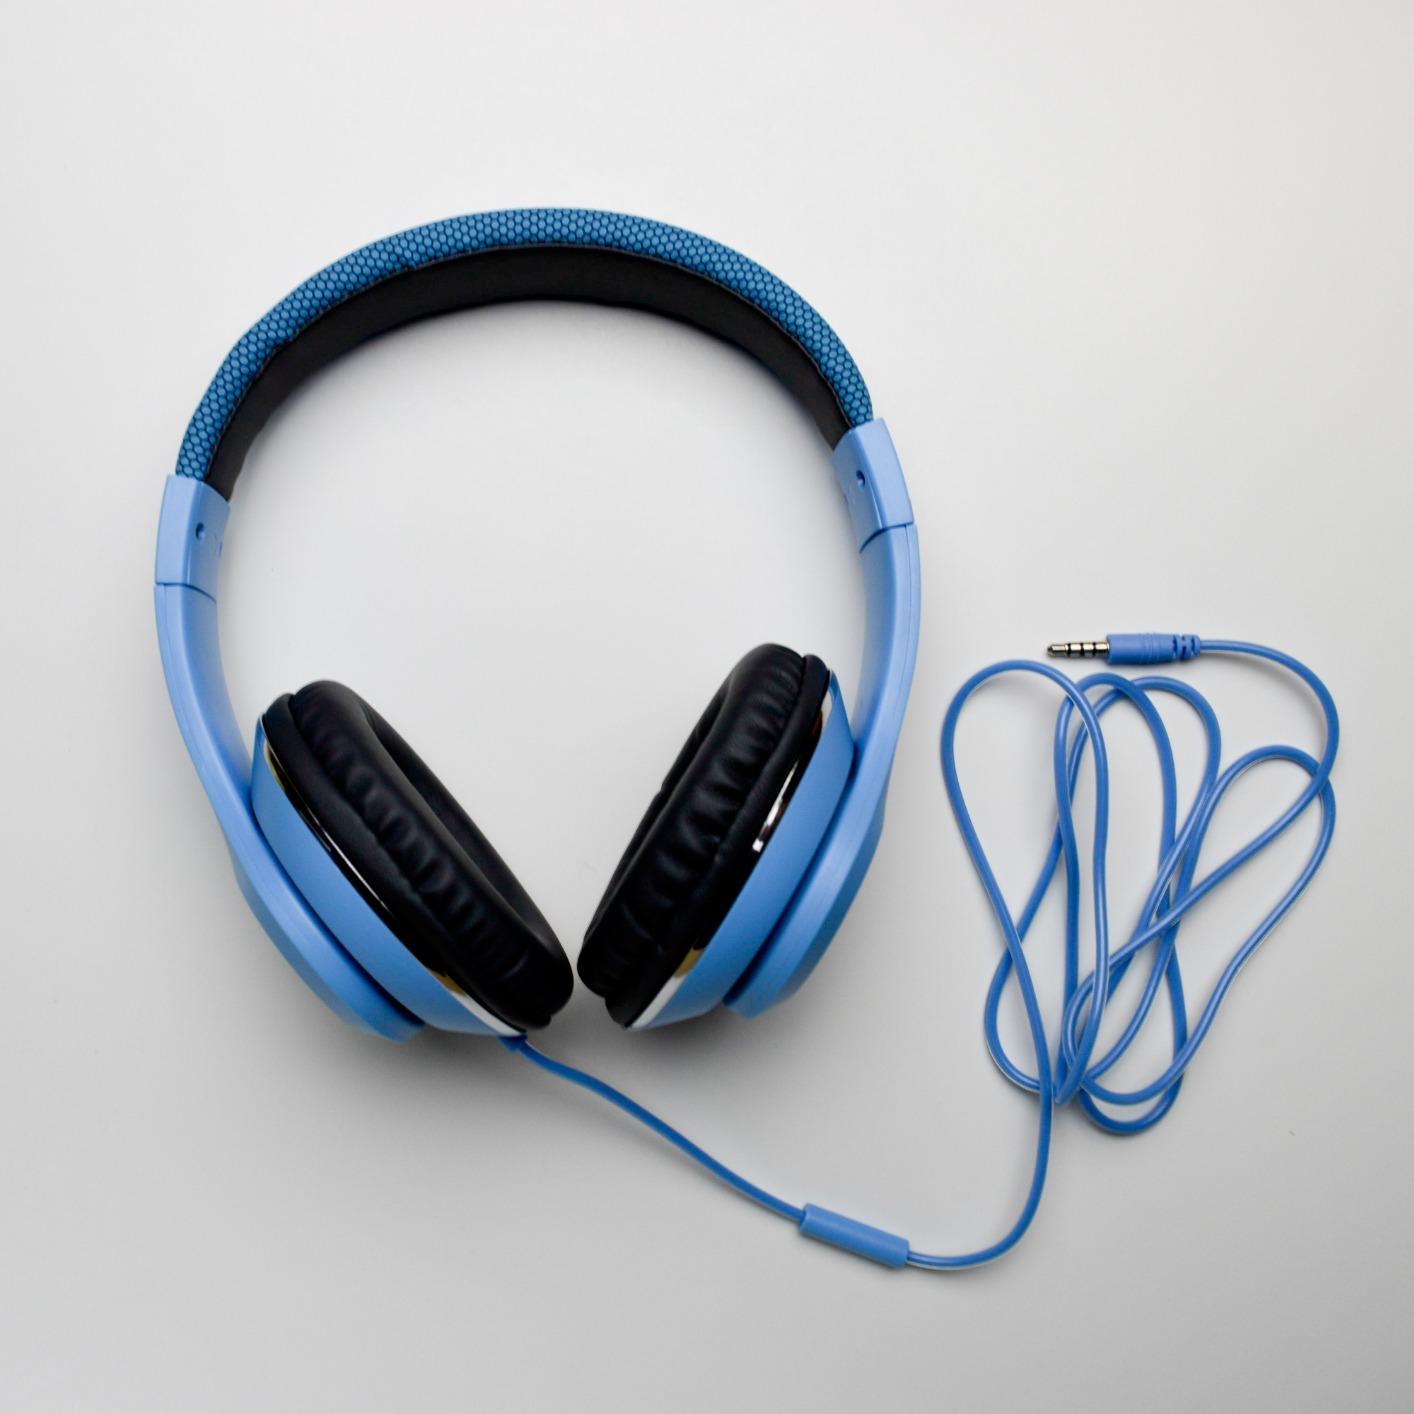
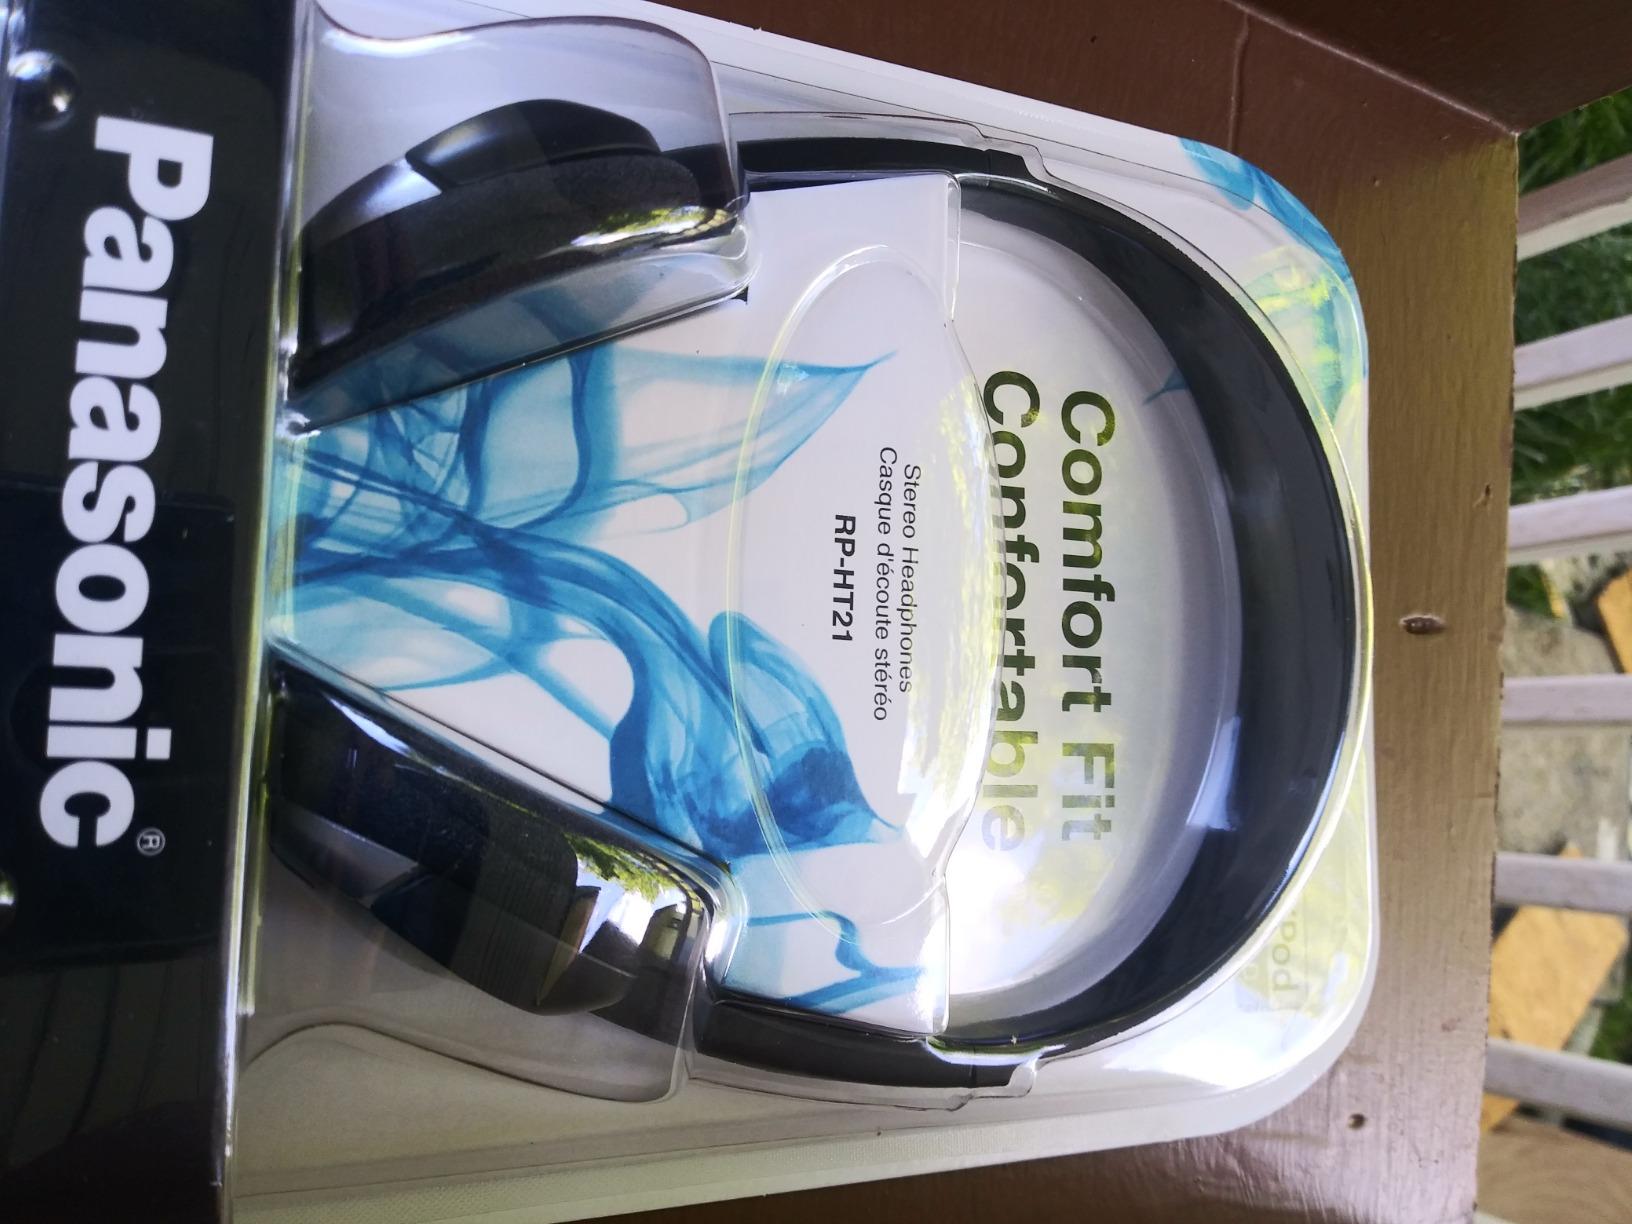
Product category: headphones
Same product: no